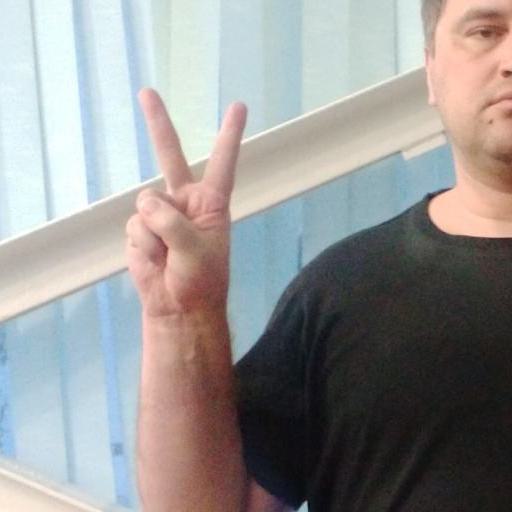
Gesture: peace